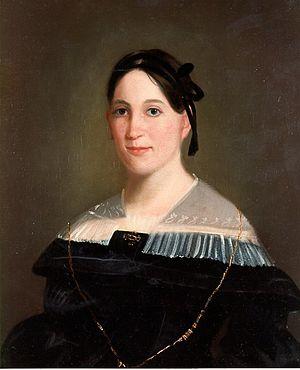
Miss Firmin Rene Desloge (Cynthian MacIlvaine)
La famille Desloge est une famille américaine d'origine française, ayant fait fortune grâce au commerce international, au raffinage du sucre, au forage pétrolier, à la traite des fourrures, à l'extraction de minerais, aux chemins de fer et à l'immobilier.
Firmin René Desloge, est un financier et industriel américain d'origine française.